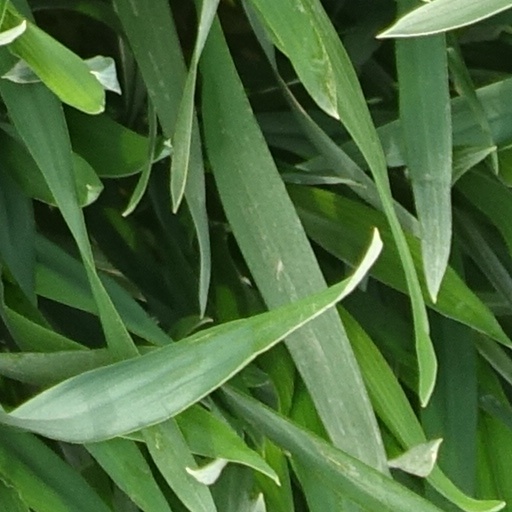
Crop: wheat